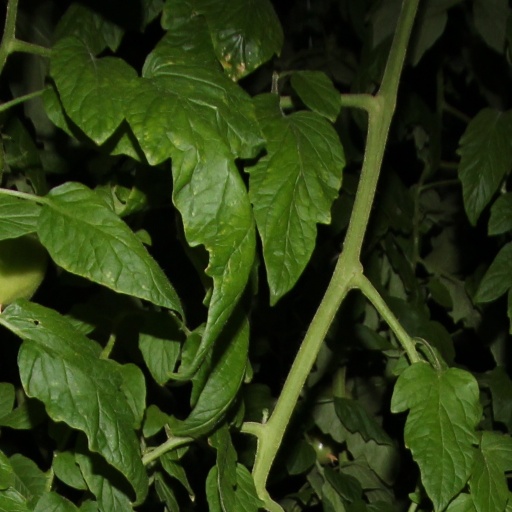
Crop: tomato